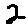
Label: 2